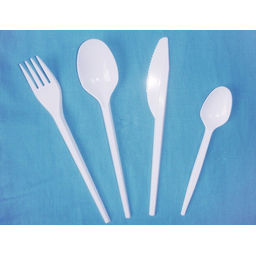
Label: plastic